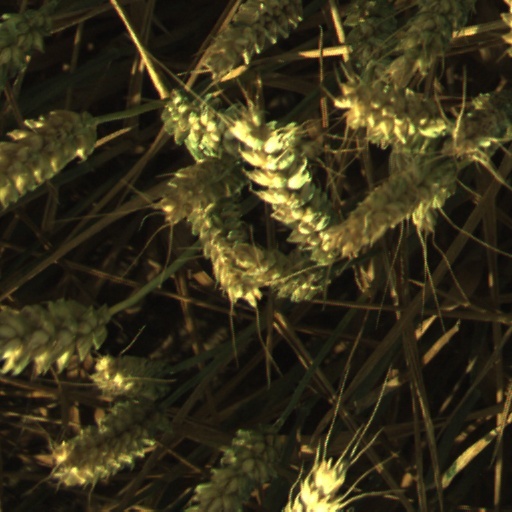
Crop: wheat